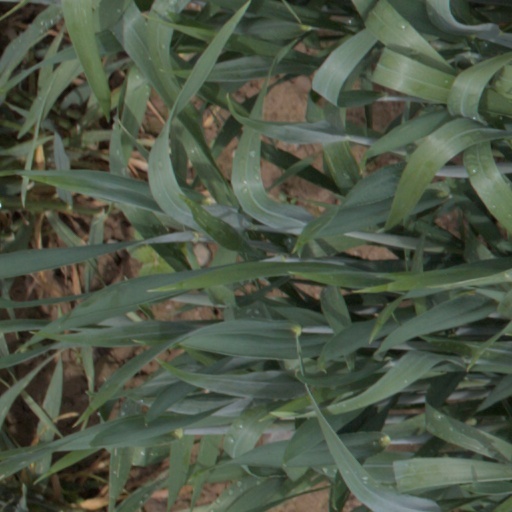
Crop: wheat